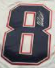
Number: 8